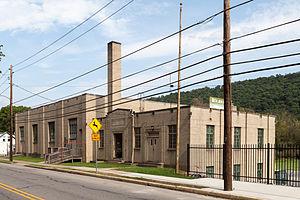
La ville de Huntingdon est le siège du comté de Huntingdon, situé en Pennsylvanie, aux États-Unis.